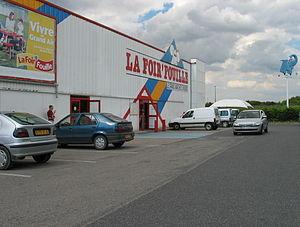
Amiens, site touristique
La Foir'Fouille est une chaîne de magasins française, fondée en 1975 par Louis Navarro, spécialisée dans le maxidiscompte d'équipement pour la maison.